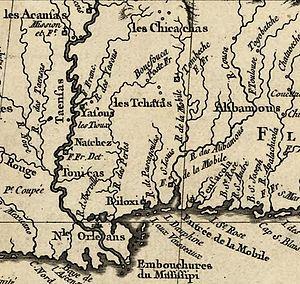
La Lousiane et Pays Voisins
Ceci est une liste des forts de la Nouvelle-France. Pour faciliter l'accès, les forts sont
L'Histoire de l'Alabama s'est d'abord confondue avec celle de Louisiane, dont la capitale fut jusqu'en 1723 la ville formée en 1701 autour du Fort Louis de la Mobile, sur les terres de l'actuel État de l'Alabama. Les autres sites de la Louisiane française, Fort Maurepas et Biloxi, étaient médiocres sur le plan portuaire et il fallut en choisir un quatrième en 1723, la Nouvelle-Orléans pour avoir une nouvelle capitale, car le versant Alabama de la colonie avait l'inconvénient d'être au cœur des conflits avec les espagnols, même s'il commandait lui aussi l'accès à un important réseau fluvial. La culture du coton, lancée dès le début de la colonie de l'Alabama avec de esclaves de Saint-Domingue deviendra triomphante à partir du milieu des années 1810, à l'époque américaine.
Le Fort de Tombecbé, quelquefois écrit Tombeche, fut un fort français construit en Nouvelle-France au XVIIIᵉ siècle.